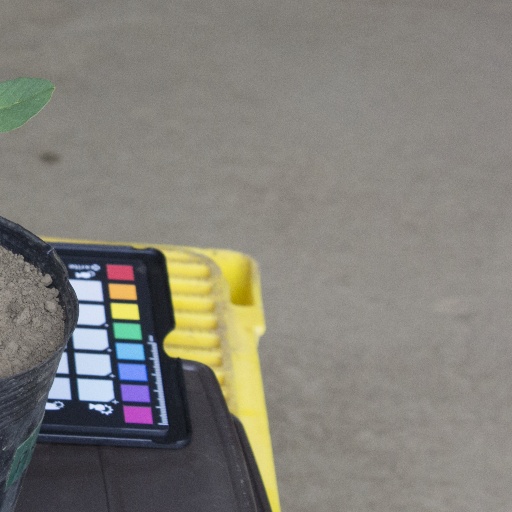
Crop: soybean